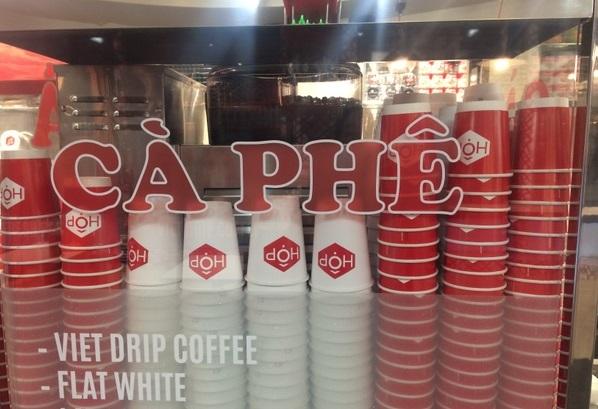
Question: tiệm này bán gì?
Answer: tiệm này bán cà phê